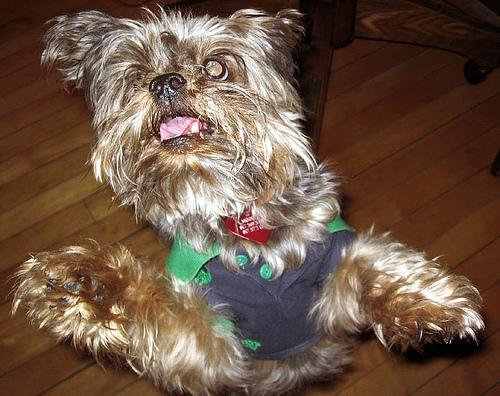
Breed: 340-n000120-Yorkshire_terrier